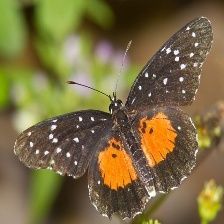
Species: CRIMSON PATCH